Lawyer Milloy

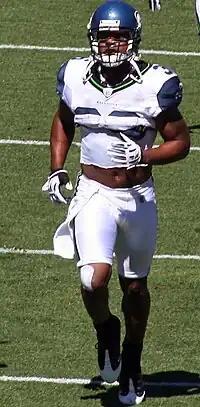
Milloy with the Seattle Seahawks in 2010

Lawyer Marzell Milloy (born November 14, 1973) is an American former professional football player who was a safety in the National Football League (NFL) for 15 seasons. He played college football for the Washington Huskies, and earned unanimous All-American honors. He was selected by the New England Patriots in the second round of the 1996 NFL draft, and also played for the Buffalo Bills, Atlanta Falcons, and Seattle Seahawks of the NFL. He was a four-time Pro Bowl selection, a two-time All-Pro, and a member of the Patriots' Super Bowl XXXVI championship team that beat his hometown team, the St. Louis Rams.